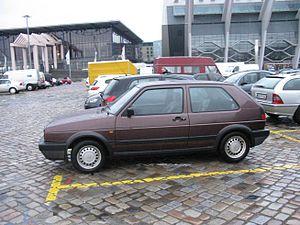
La Volkswagen Golf II est un modèle d'automobile produit par le constructeur allemand de 1983 à 1992.